Ulm-Donautal station

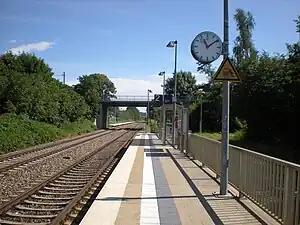
2012

Ulm-Donautal station is a railway station in the south-western part of the town of Ulm, located in Baden-Württemberg, Germany.